Nuclear terrorism

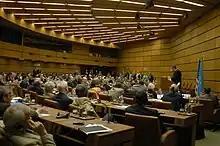
The announcement of the United States' Global Threat Reduction Initiative at the International Atomic Energy Agency's headquarters in Vienna, Austria in 2004

Unlike state-level use of nuclear weapons, retaliation is not likely to deter terrorist groups from the use of nuclear weapons, so the doctrine of mutually assured destruction does not apply.